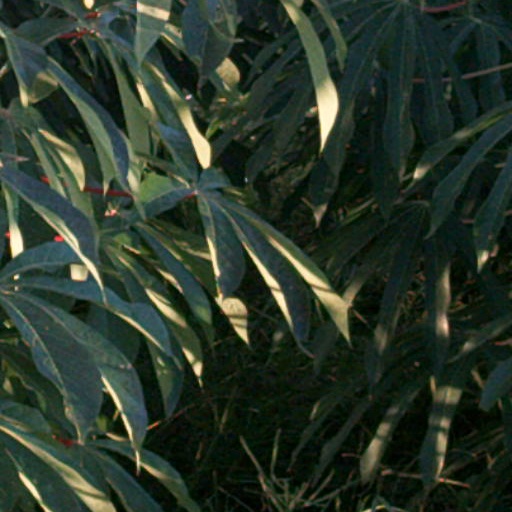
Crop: cassava